Simon Meister

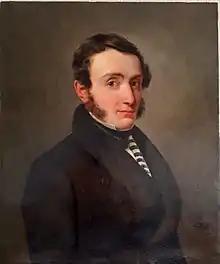
Anonyme, France (1825)

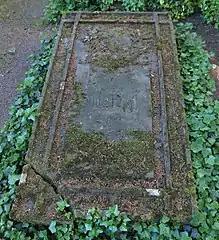

Meister was born in Koblenz in 1796 as the son of a saddler. He possibly learned his father's trade and received his first private drawing lessons in his home town before going to Paris. There he studied painting with Horace Vernet. After a scholarship from Frederick William III of Prussia expired, Meister returned to Koblenz in 1828, where he married.